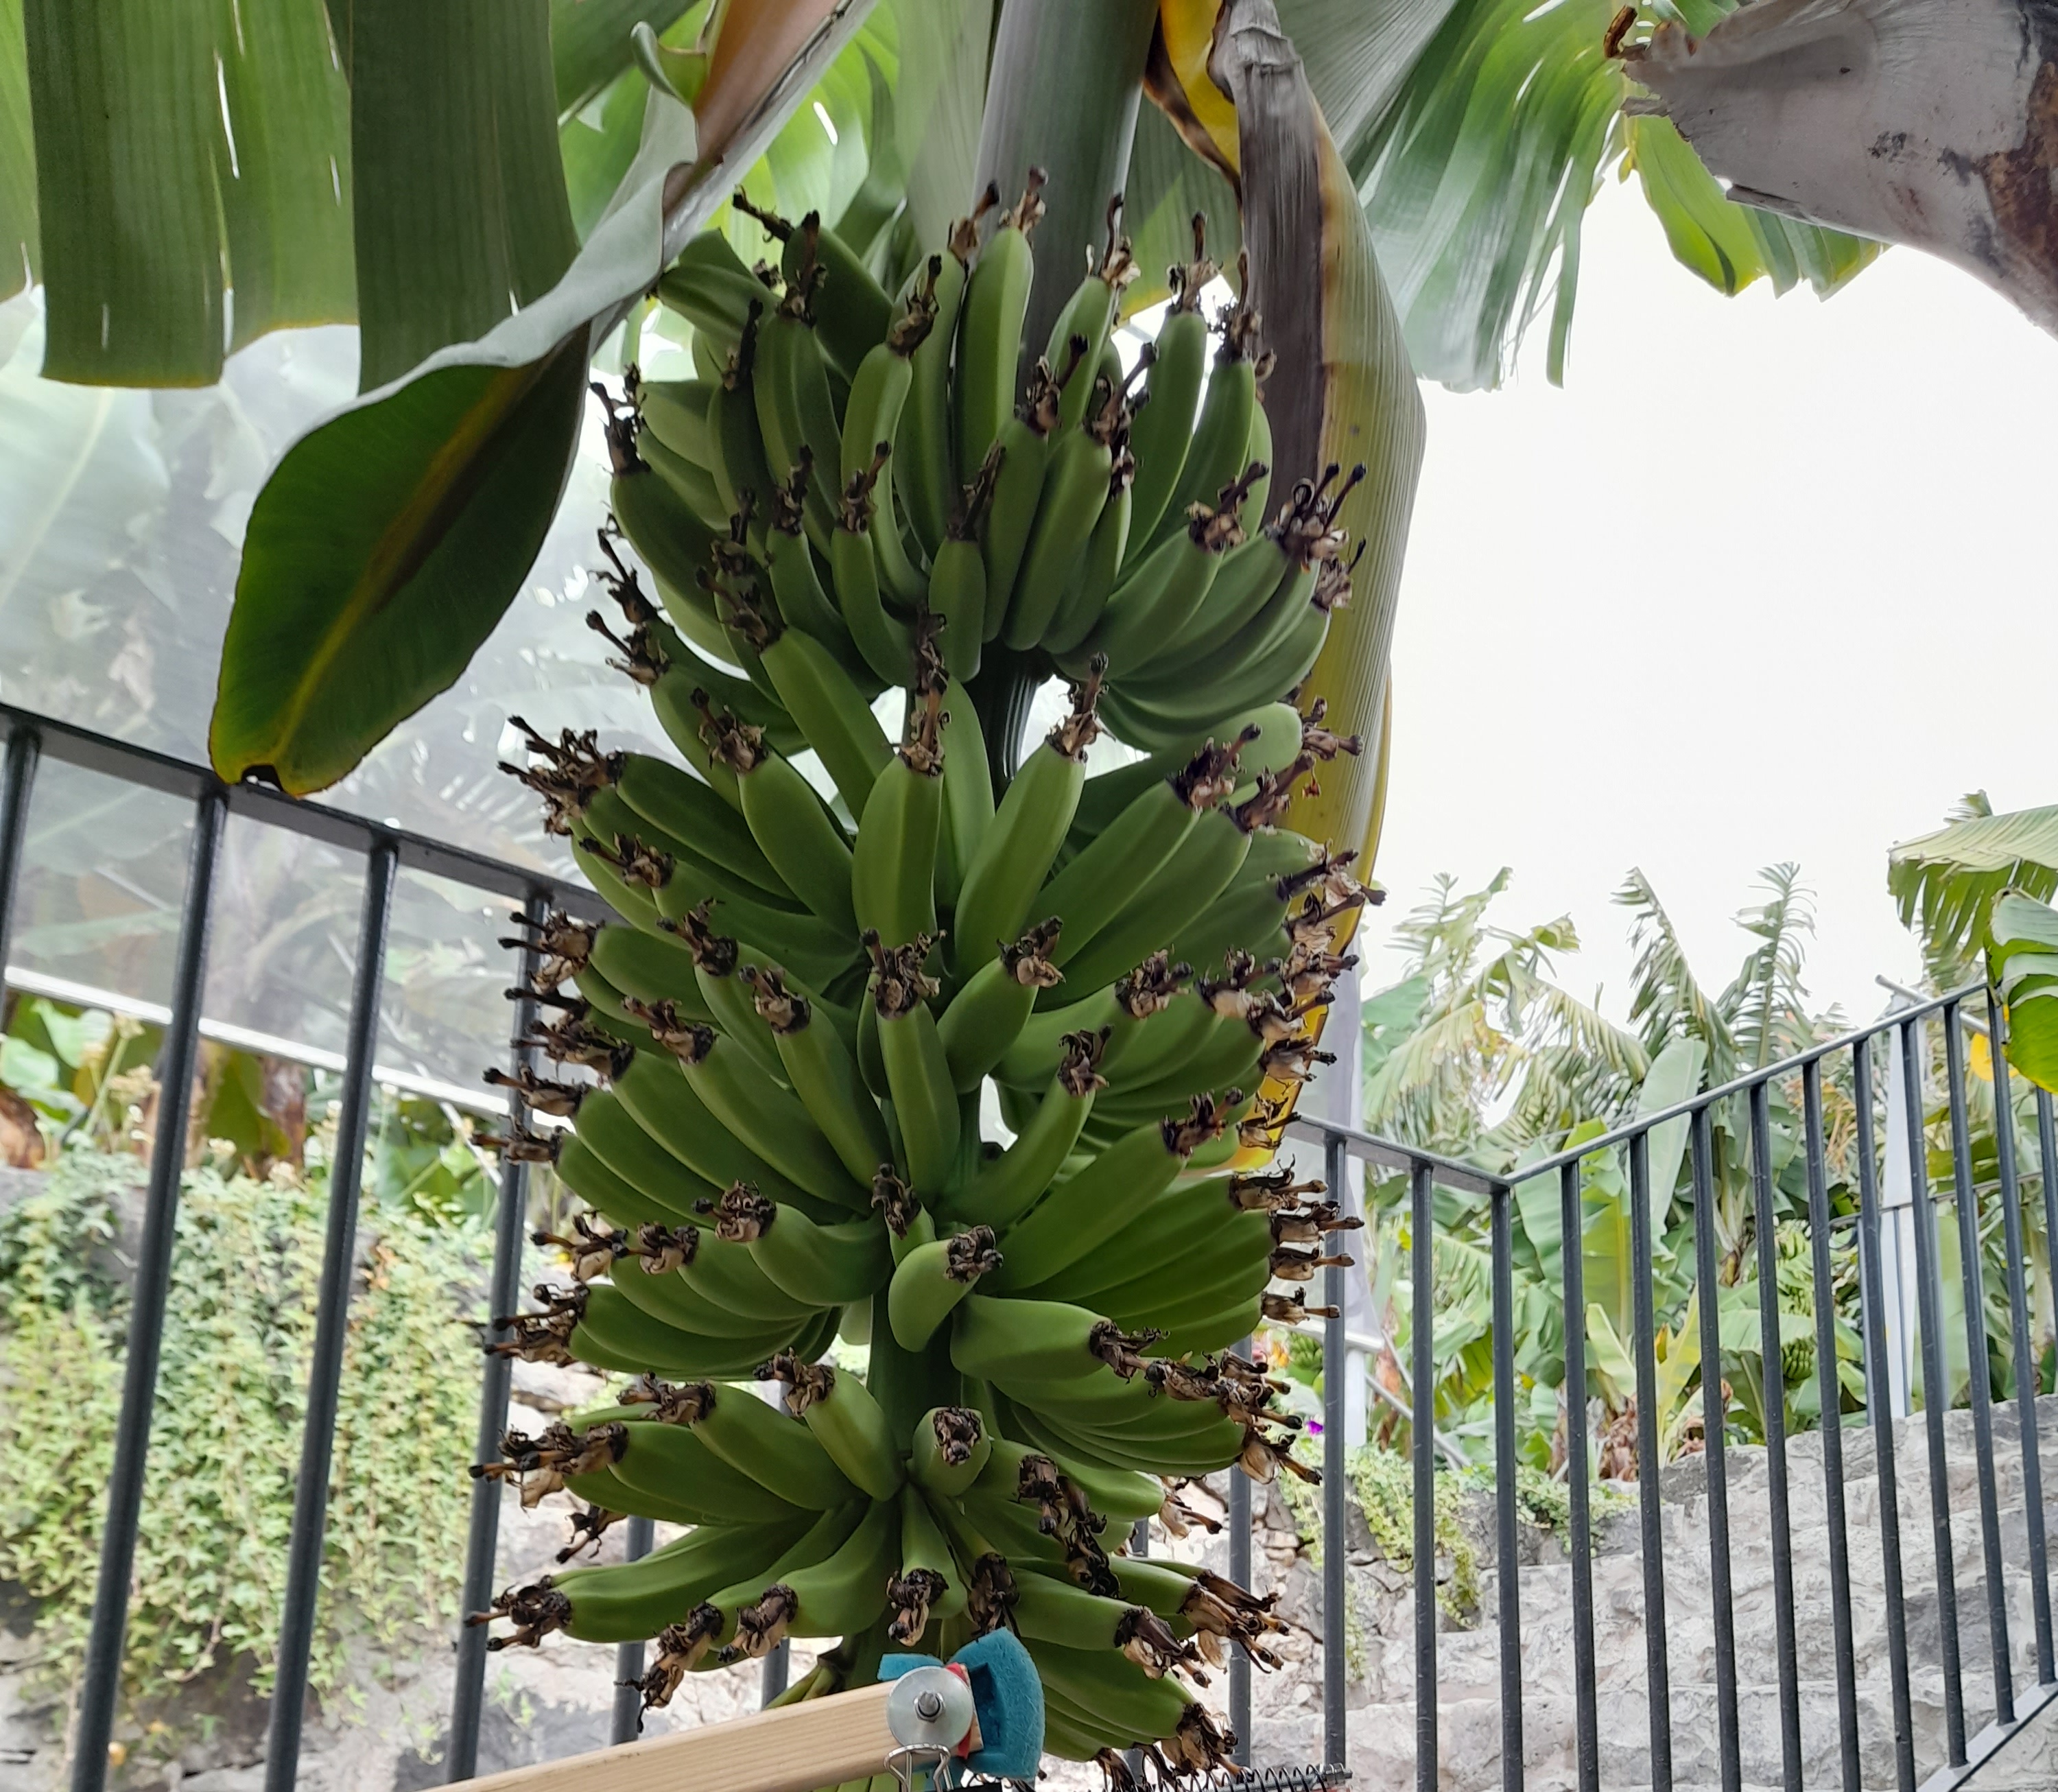
Label: Keep